Economic history of Iran

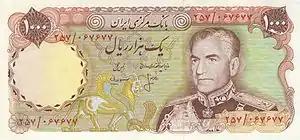

Between fiscal year 1964 and FY 1978, Iran's gross national product grew at an annual rate of 13.2 percent at constant prices. The oil, gas, and construction industries expanded by almost 500 percent during this period, while the share of value-added manufacturing increased by 4 percent. Women's participation in the labor force in urban areas increased. Large numbers of urban Iranian women, from varying social strata, joined the semiskilled and skilled labor forces. In addition, the number of women enrolling in higher education increased from 5,000 in FY 1967 to more than 74,000 in FY 1978.